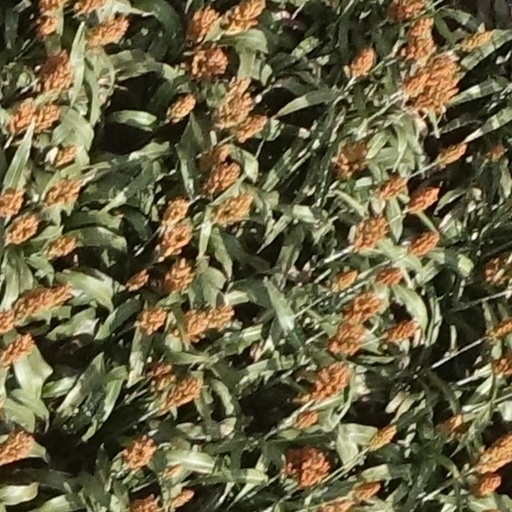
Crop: sorghum